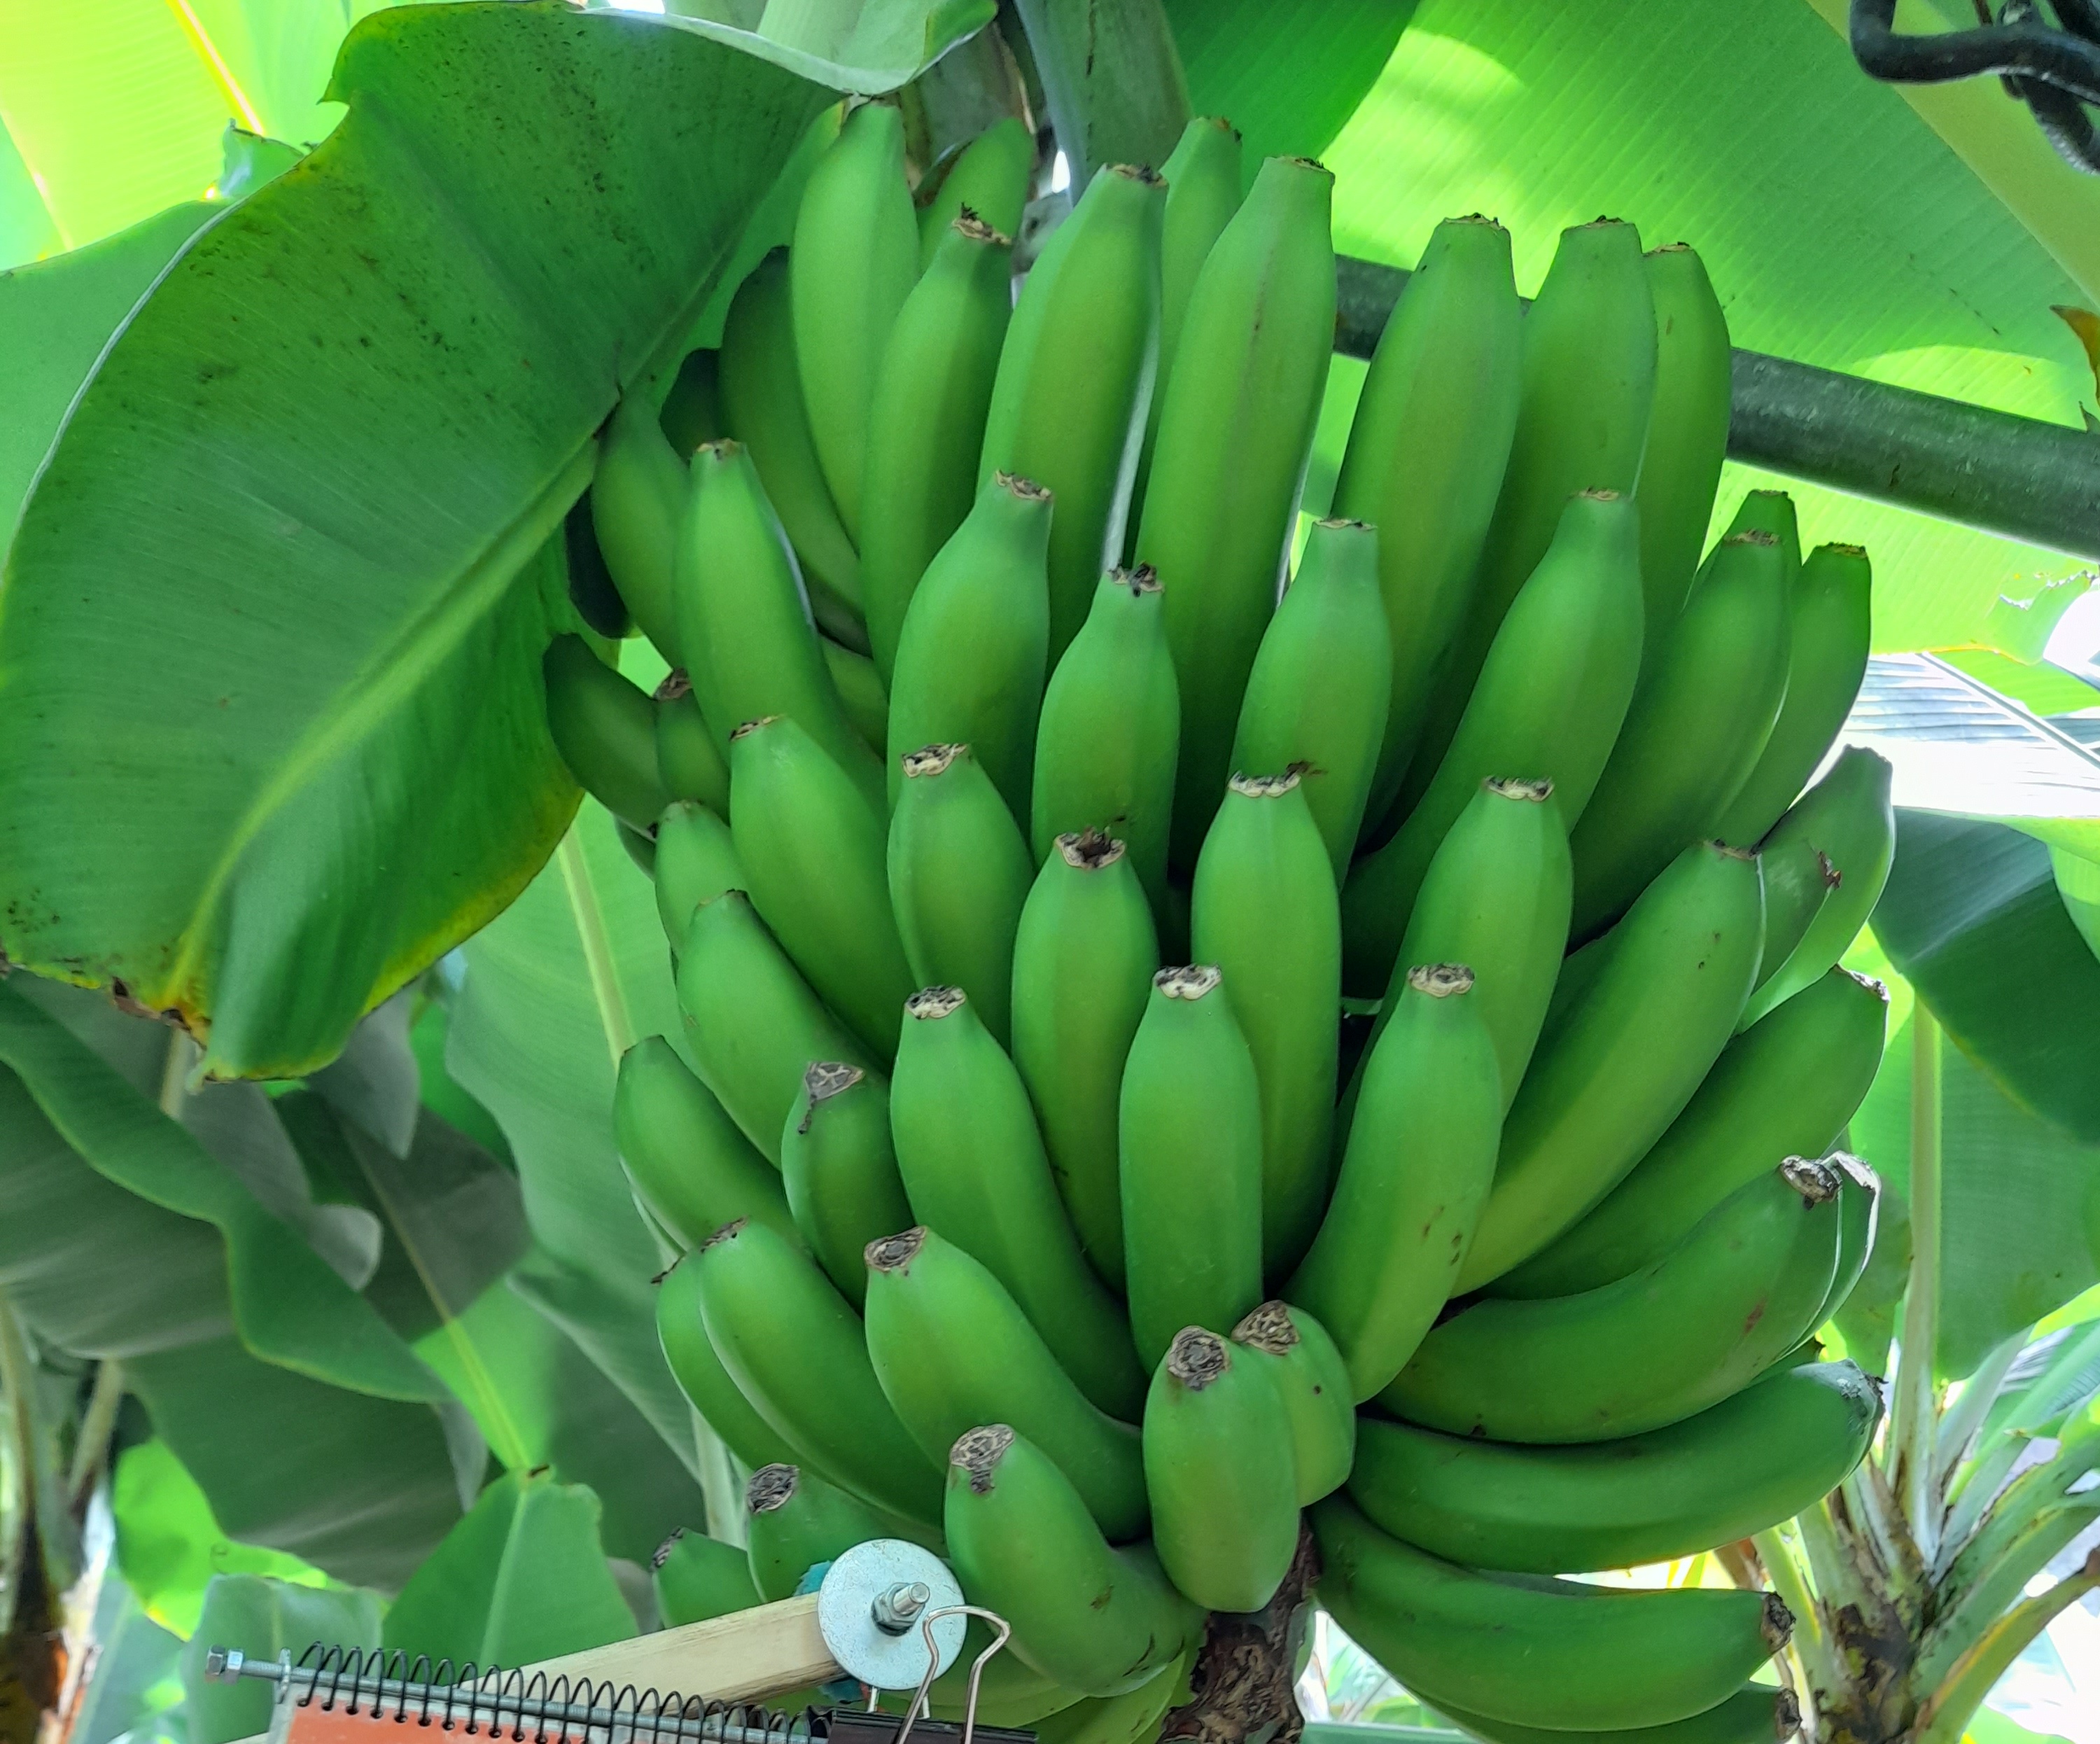
Label: Cut